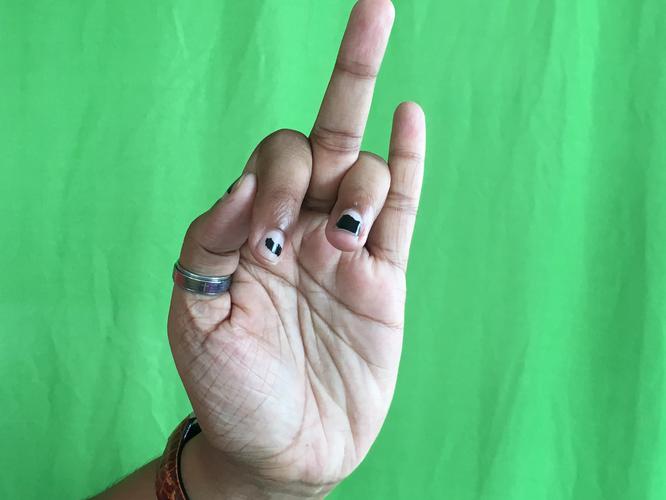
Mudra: Shukatundam
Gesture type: single_hand